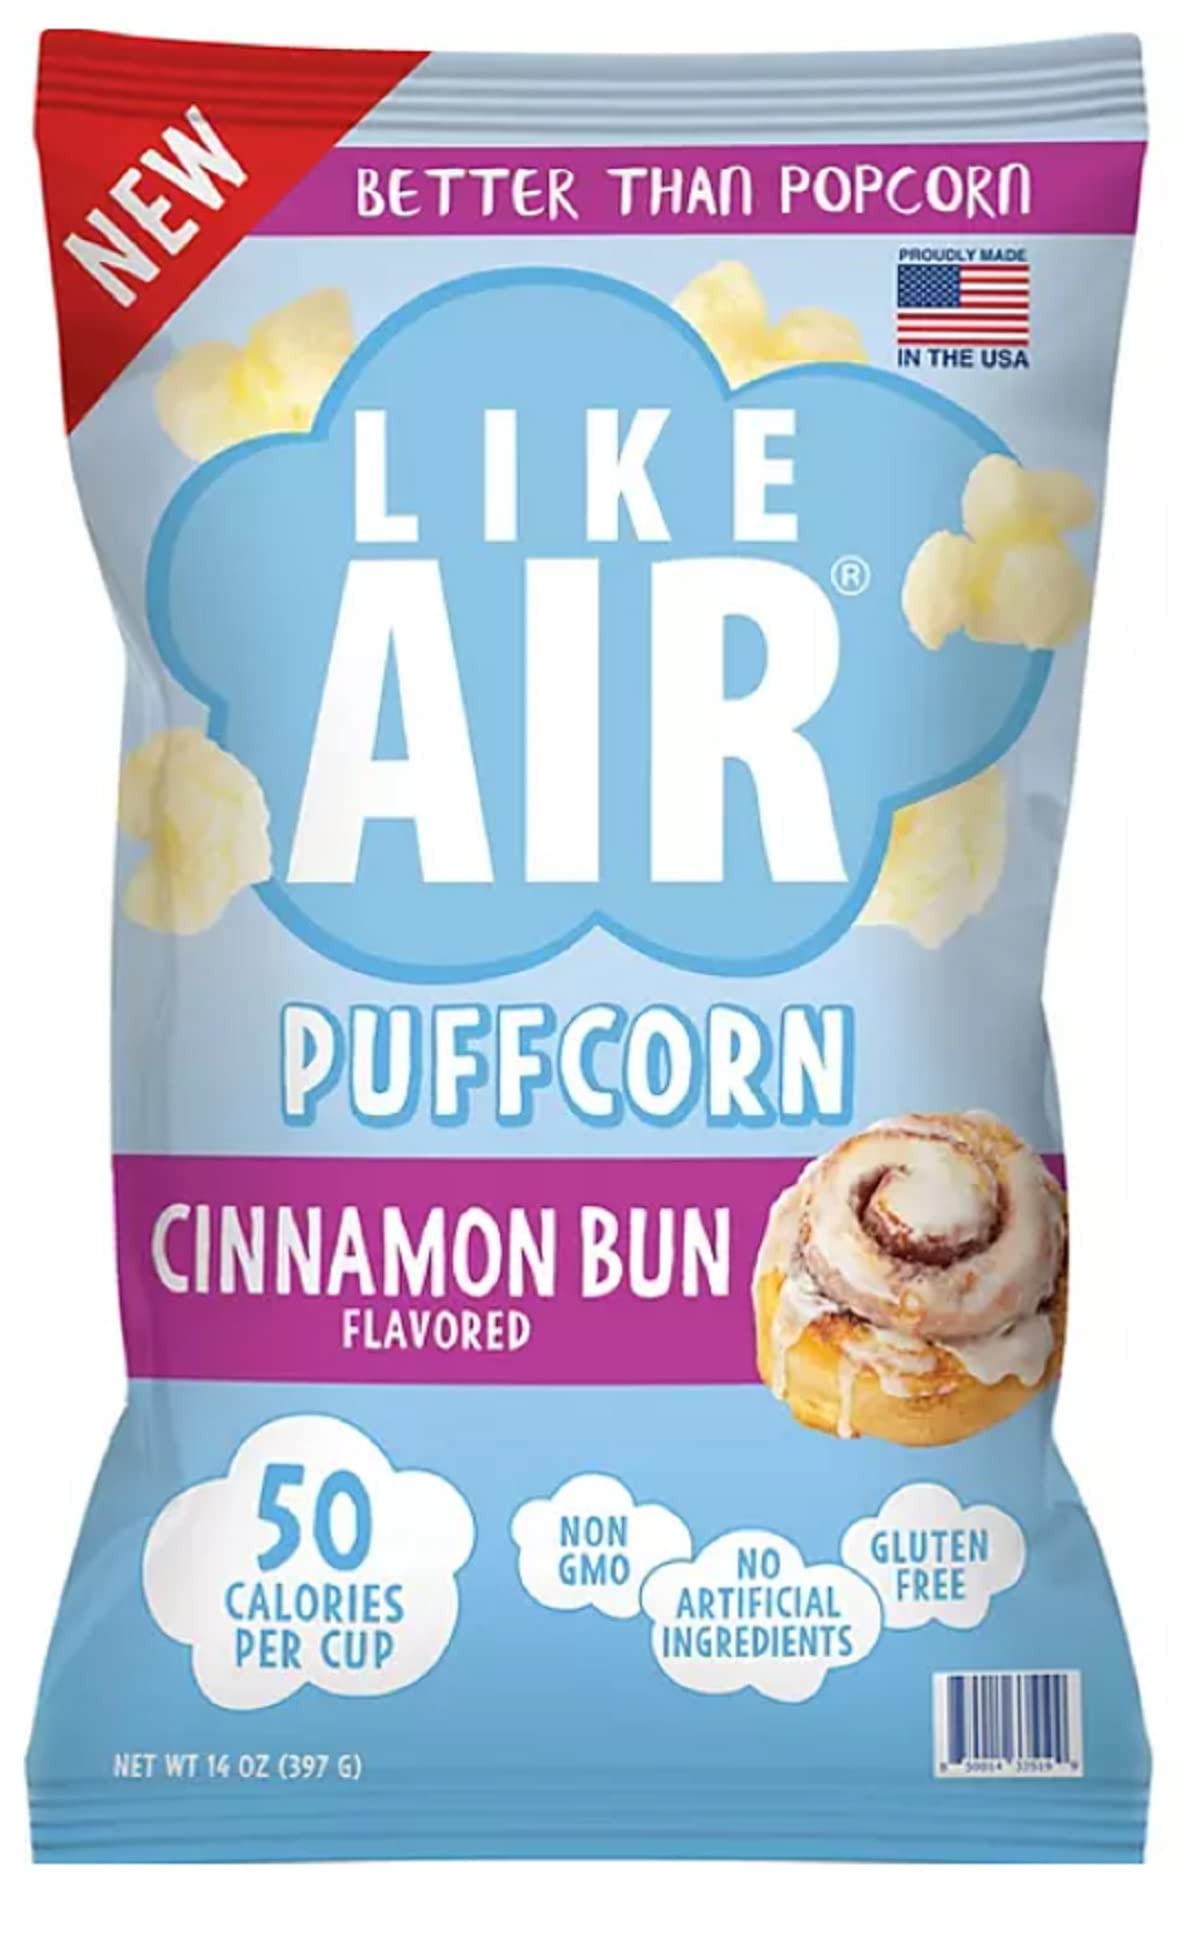
Item Name: Like Air Cinnamon Bun Puffcorn (14 oz.)
Bullet Point 1: Popcorn that won't get stuck in your teeth
Bullet Point 2: No artificial ingredients, flavors or preservatives
Bullet Point 3: Made in nut-free facility
Value: 14.0
Unit: Ounce

Price: 19.9